Oliver McMullan

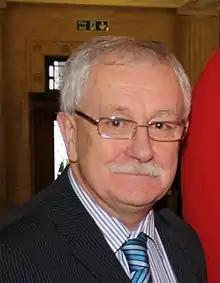

Oliver McMullan (born 22 March 1952) is an Irish Sinn Féin politician, serving as a Causeway Coast and Glens councillor for The Glens DEA since 2019. He was a Member of the Legislative Assembly (MLA) for East Antrim from 2011 to 2017. He was also a Larne Borough Councillor, between May and November 2011.